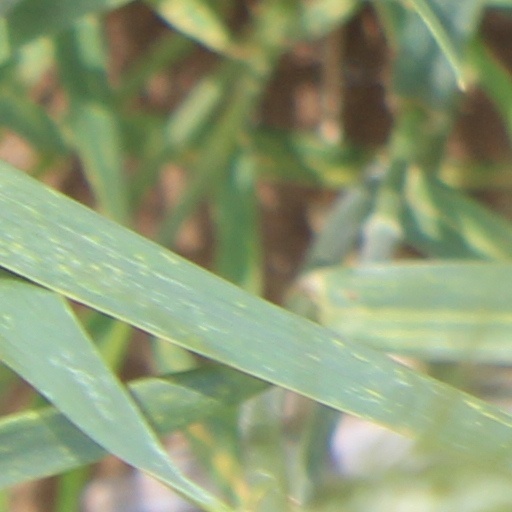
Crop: wheat